Francis Petre

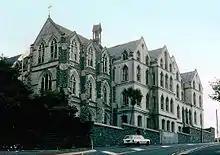
St. Dominic's Priory

From 1875 Petre seems to have devoted his life to architecture. Working by the standard of his day he designed in the Gothic Revival style, which he praised for